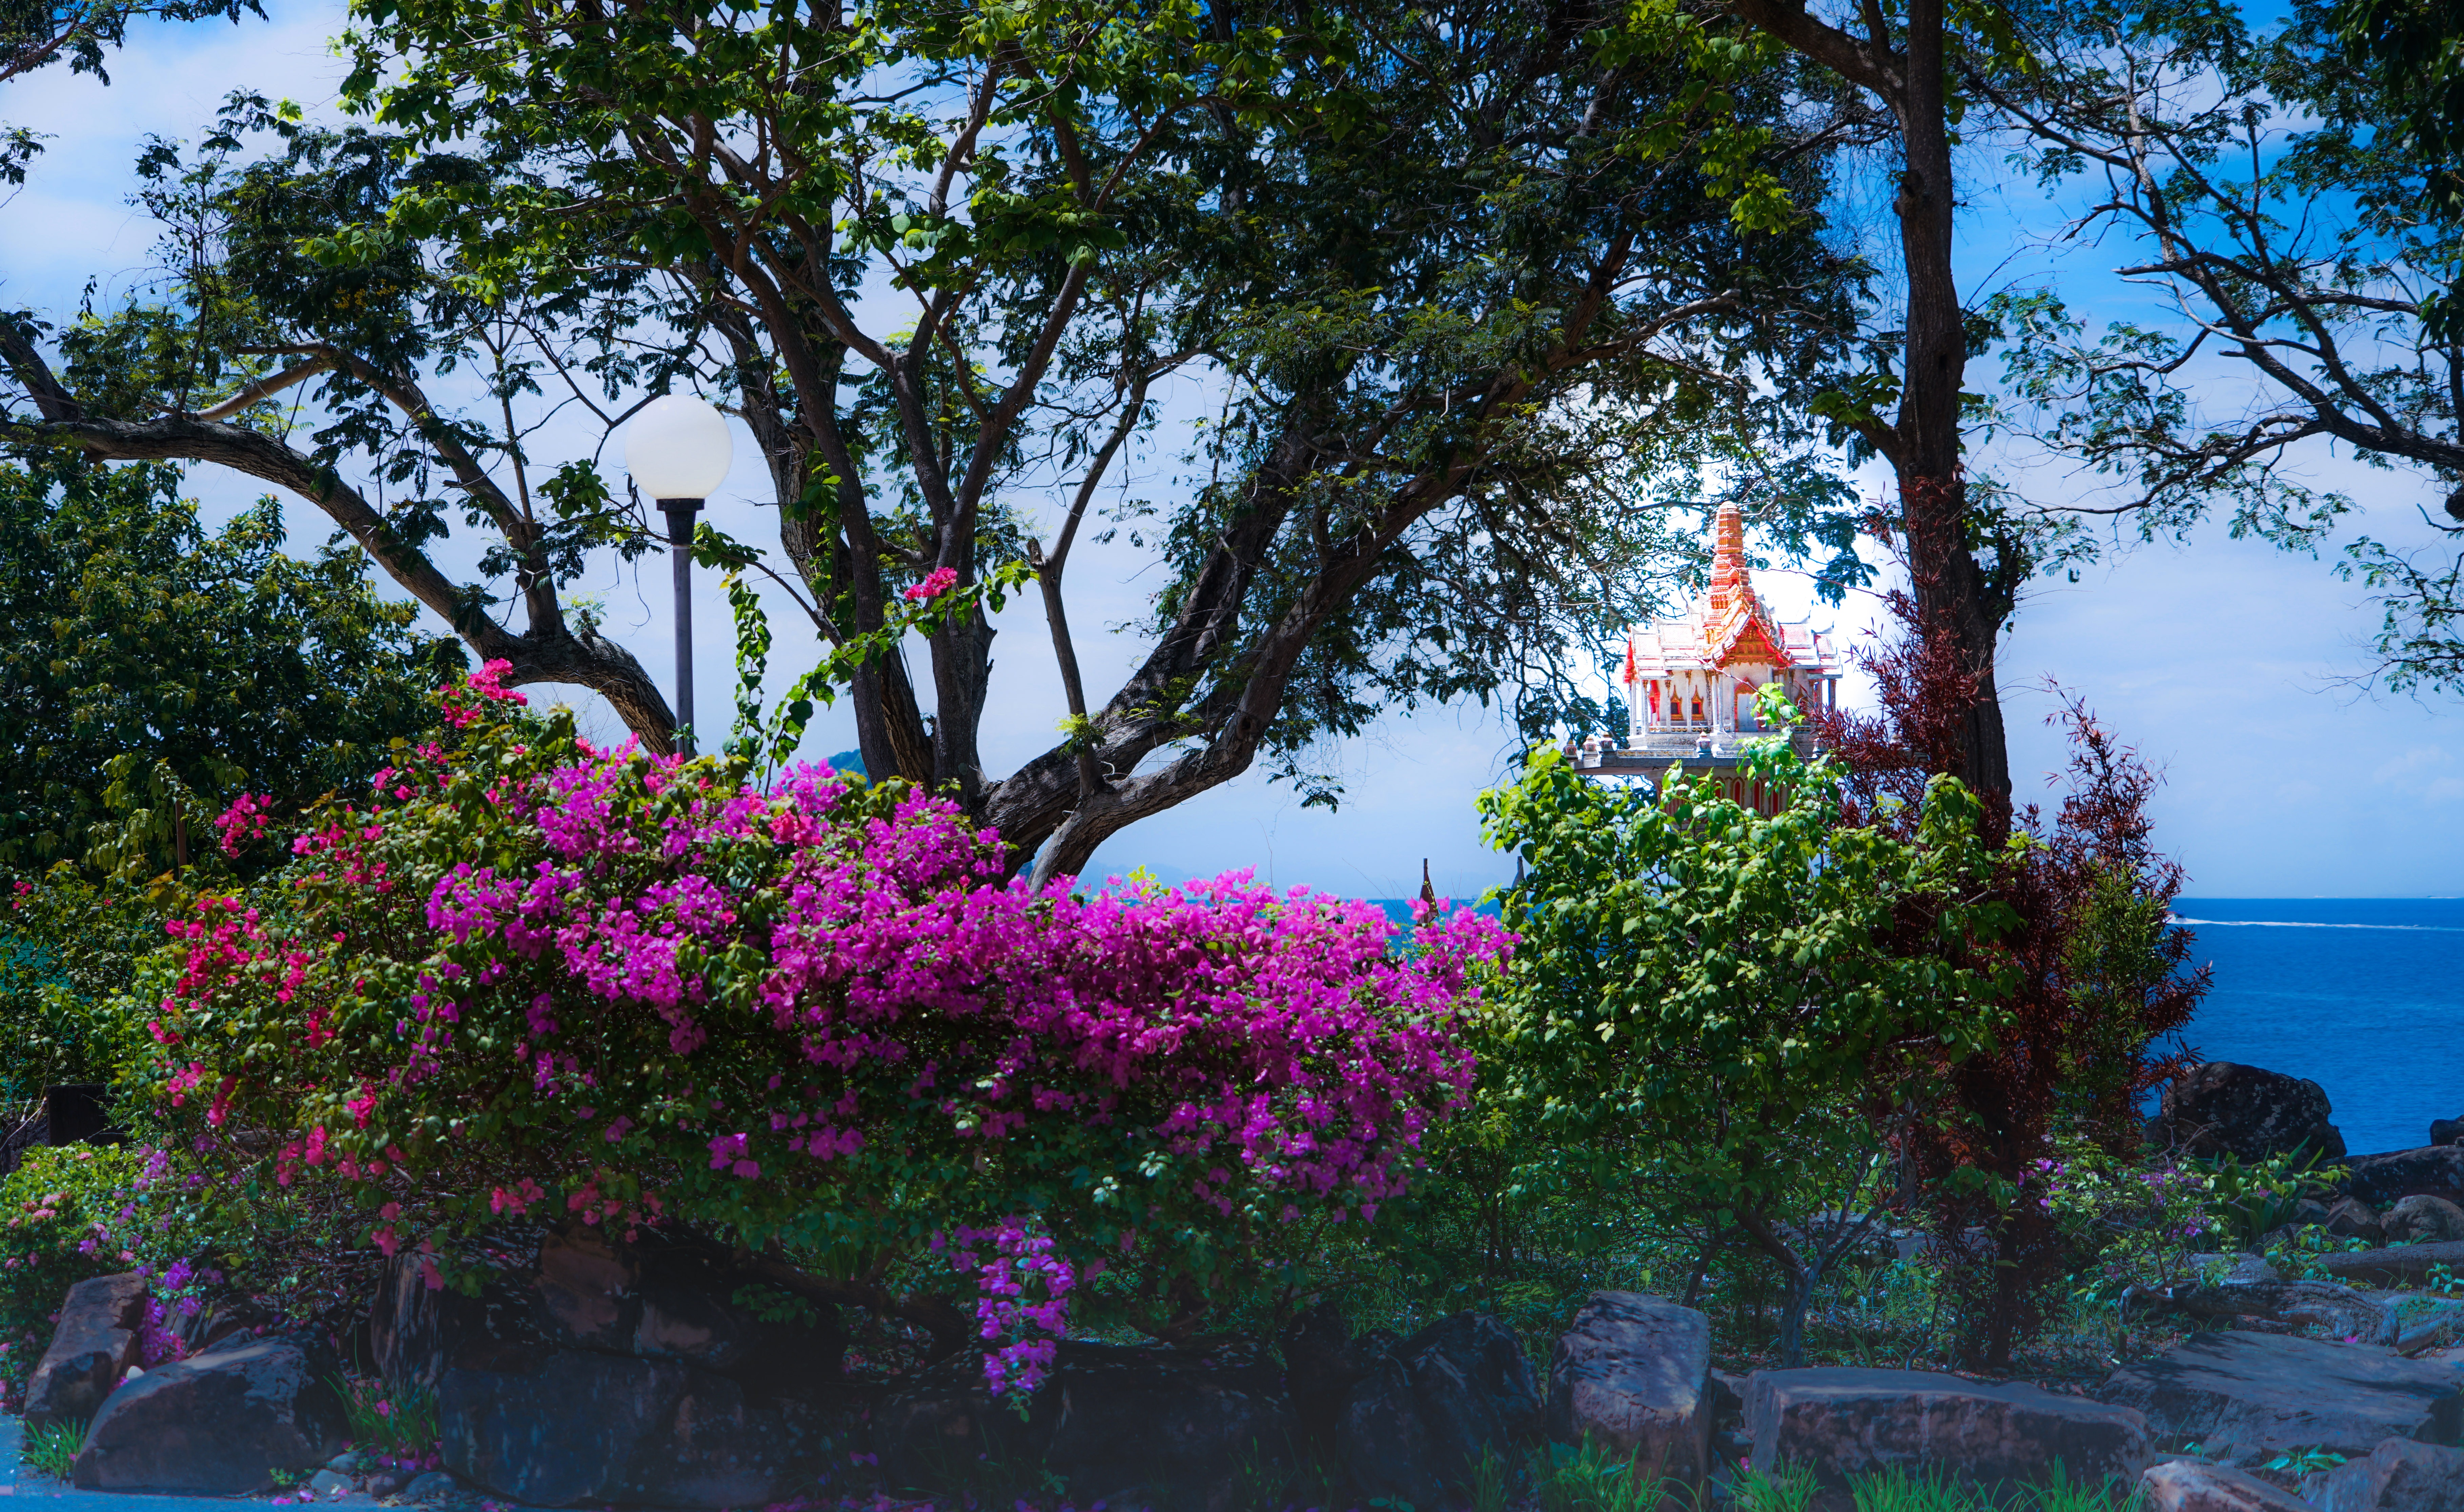
landscape, sea, tree, water, nature, outdoor, ocean, plant, sky, flower, summer, travel, tropical, park, scenery, holiday, botany, garden, tourism, flora, thailand, flowers, rocks, sunny, clouds, mountains, phuket, phi phi island tour, woody plant